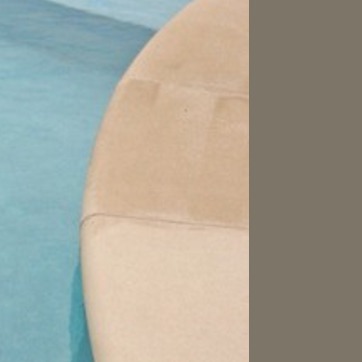
Material: stone